Rodolfo Torresan

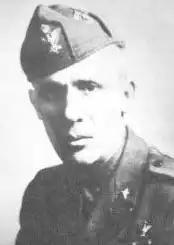

Rodolfo Torresan (1 November 1887 – 22 November 1944) was an Italian general during World War II. He was head of the Services Office at the General Staff of the Royal Italian Army for most of the war.